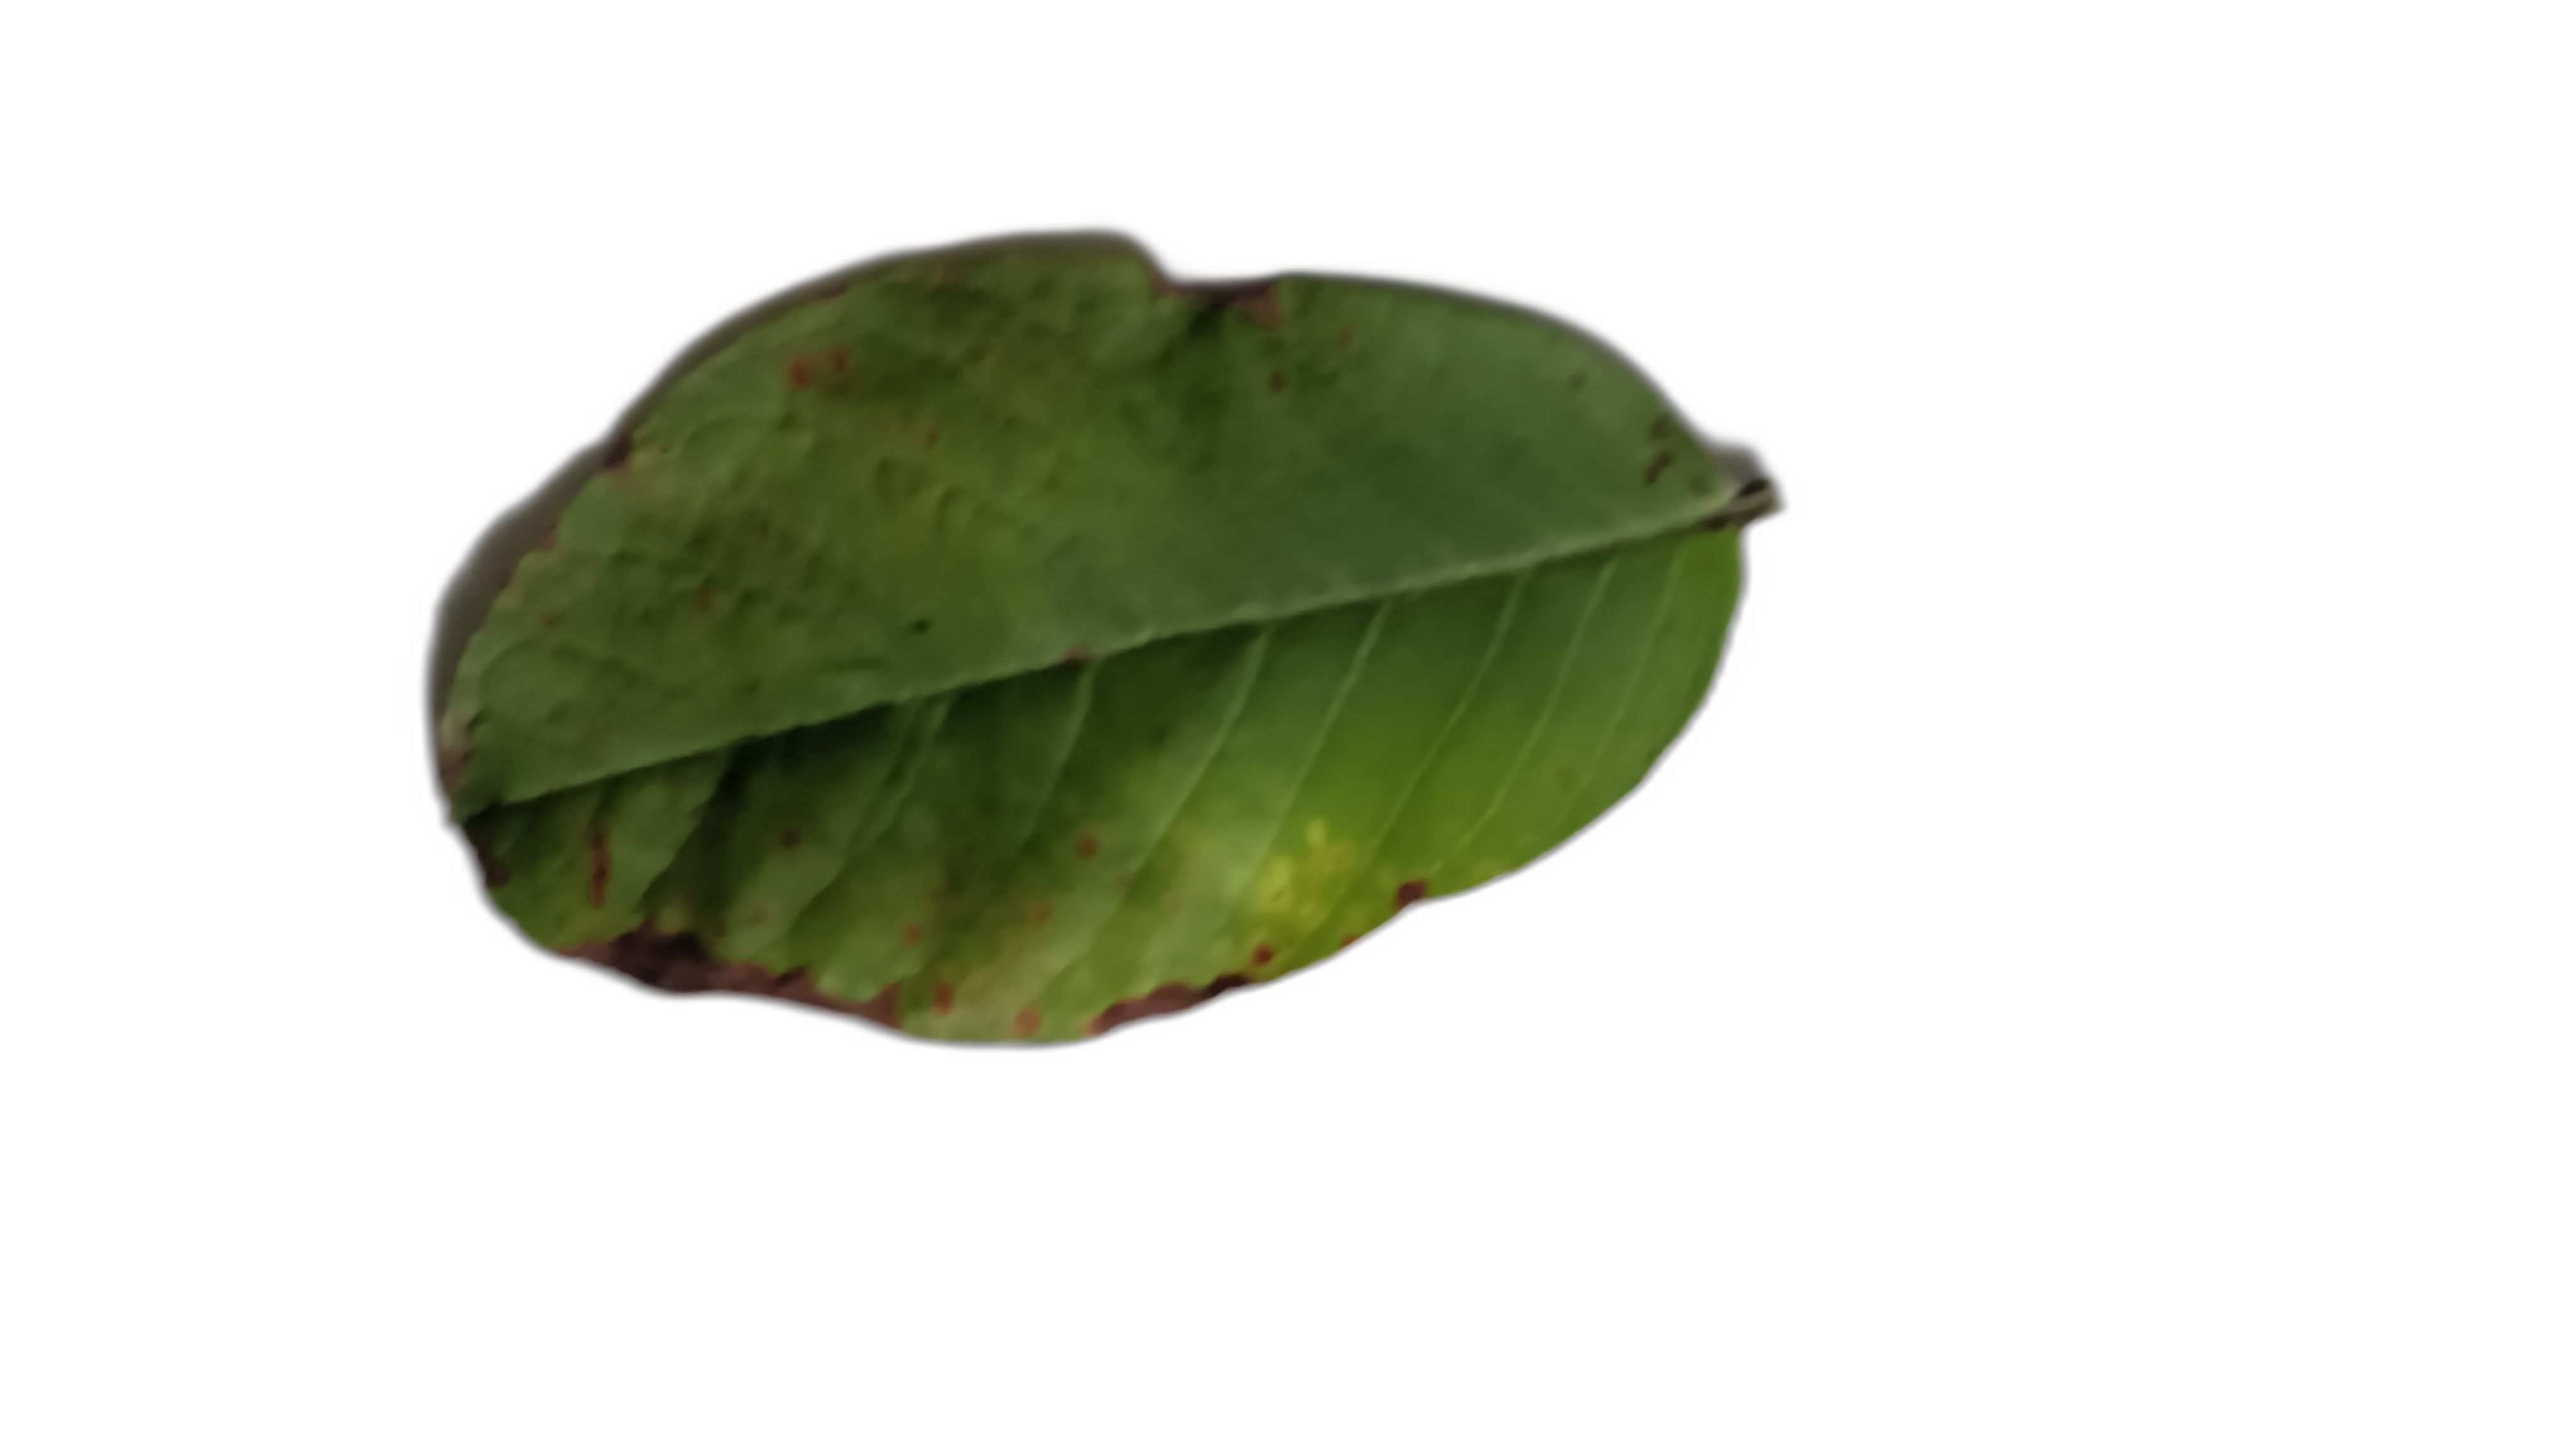
Plant part: leaf
Disease: Canker